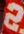
Number: 2